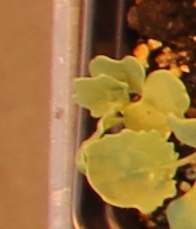
Label: Canola